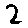
Label: 2